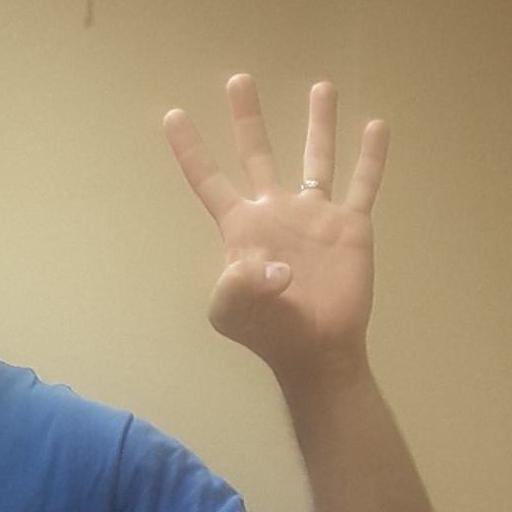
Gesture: four